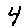
Label: 4